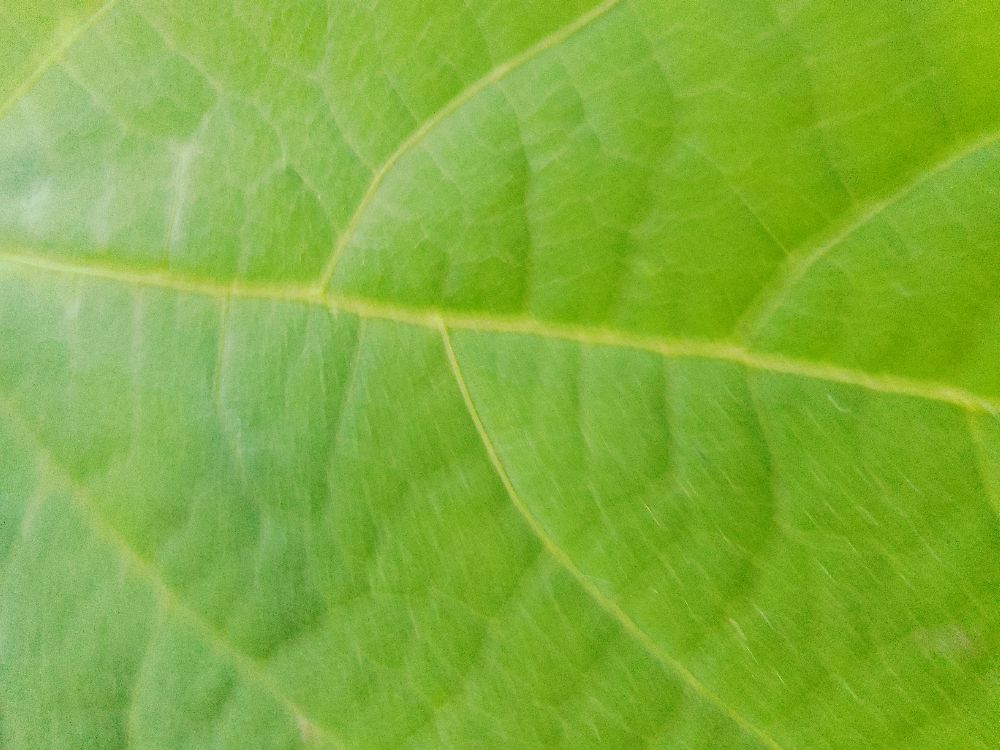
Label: healthy